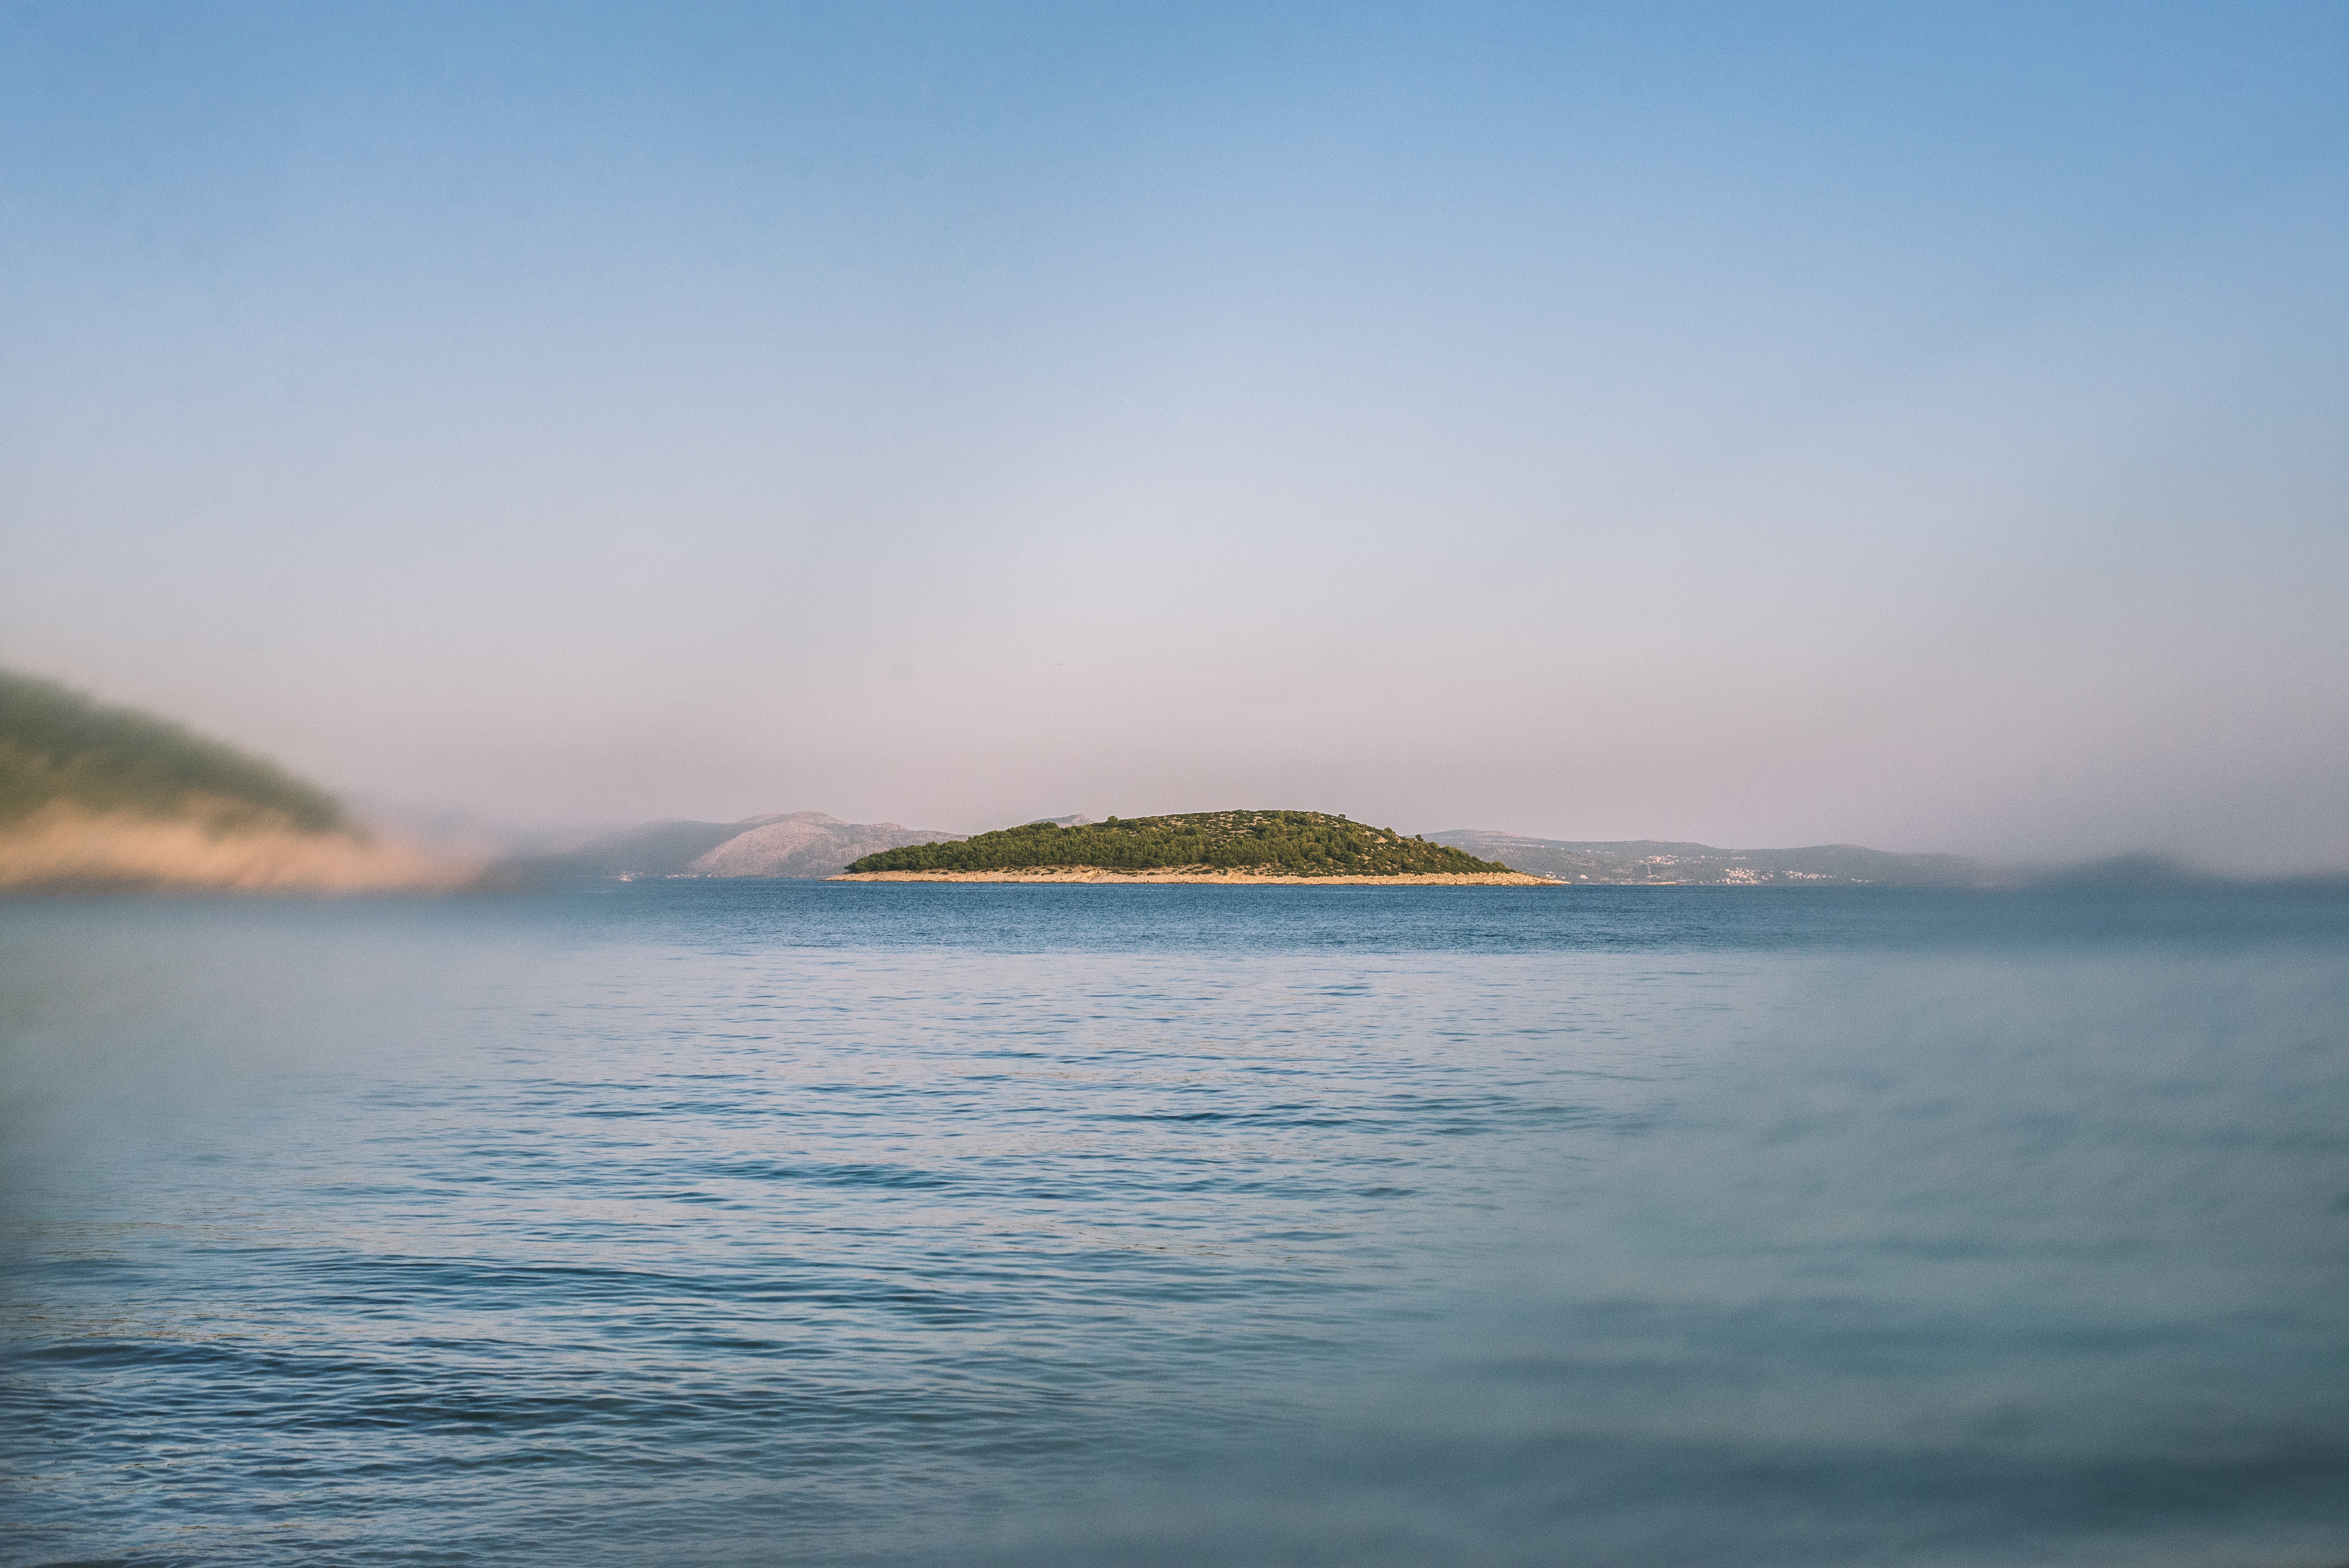
beach, sea, coast, water, ocean, horizon, cloud, sunrise, morning, shore, wave, lake, dawn, cliff, dusk, reflection, bay, terrain, body of water, loch, cape, atmospheric phenomenon, wind wave